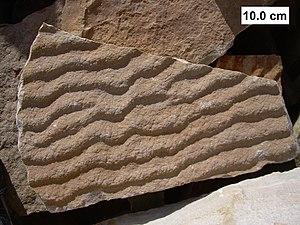
Un tapis microbien est une pellicule multicouche constituée de micro-organismes, principalement des bactéries et des archées. Les tapis microbiens se développent aux interfaces entre différents types de matériaux, principalement sur des surfaces immergées ou humides, bien que quelques-uns survivent dans les déserts. Ils colonisent des environnements dont la température varie de −40 °C à 120 °C. Quelques-uns se trouvent sous forme d'endosymbiontes d'animaux.